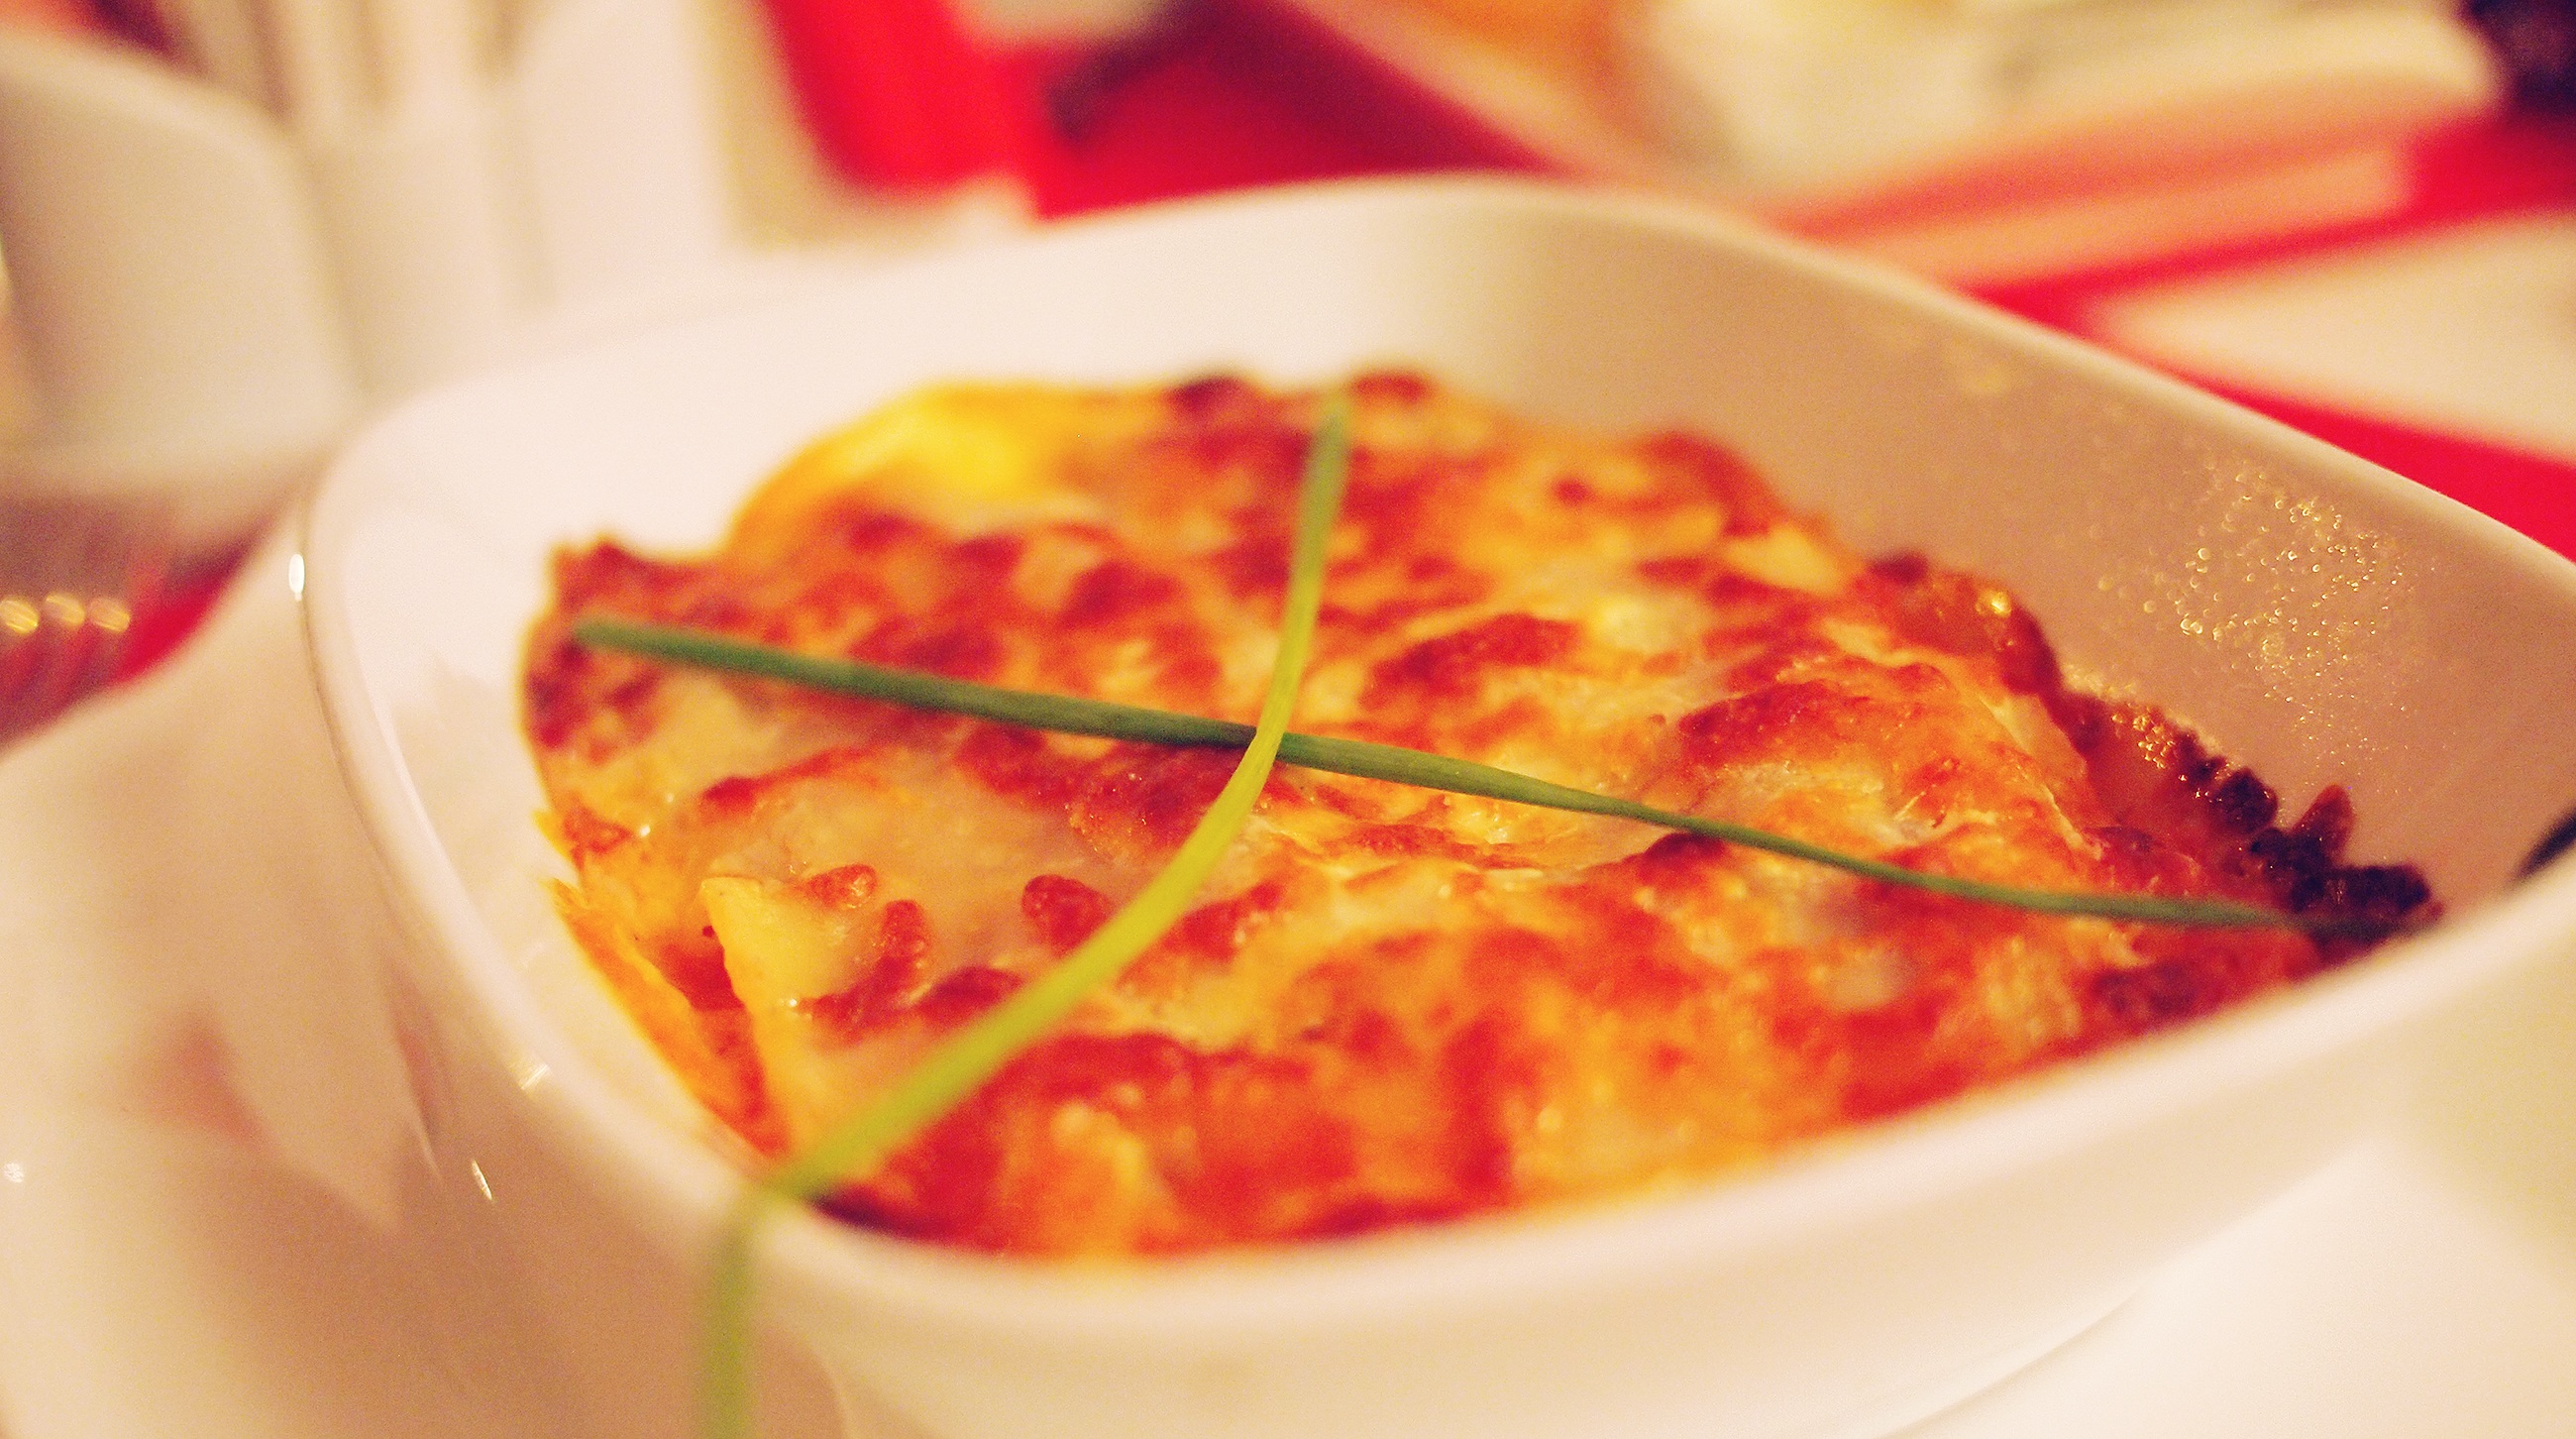
restaurant, dish, meal, food, produce, lunch, cuisine, asian food, dinner, lasagna